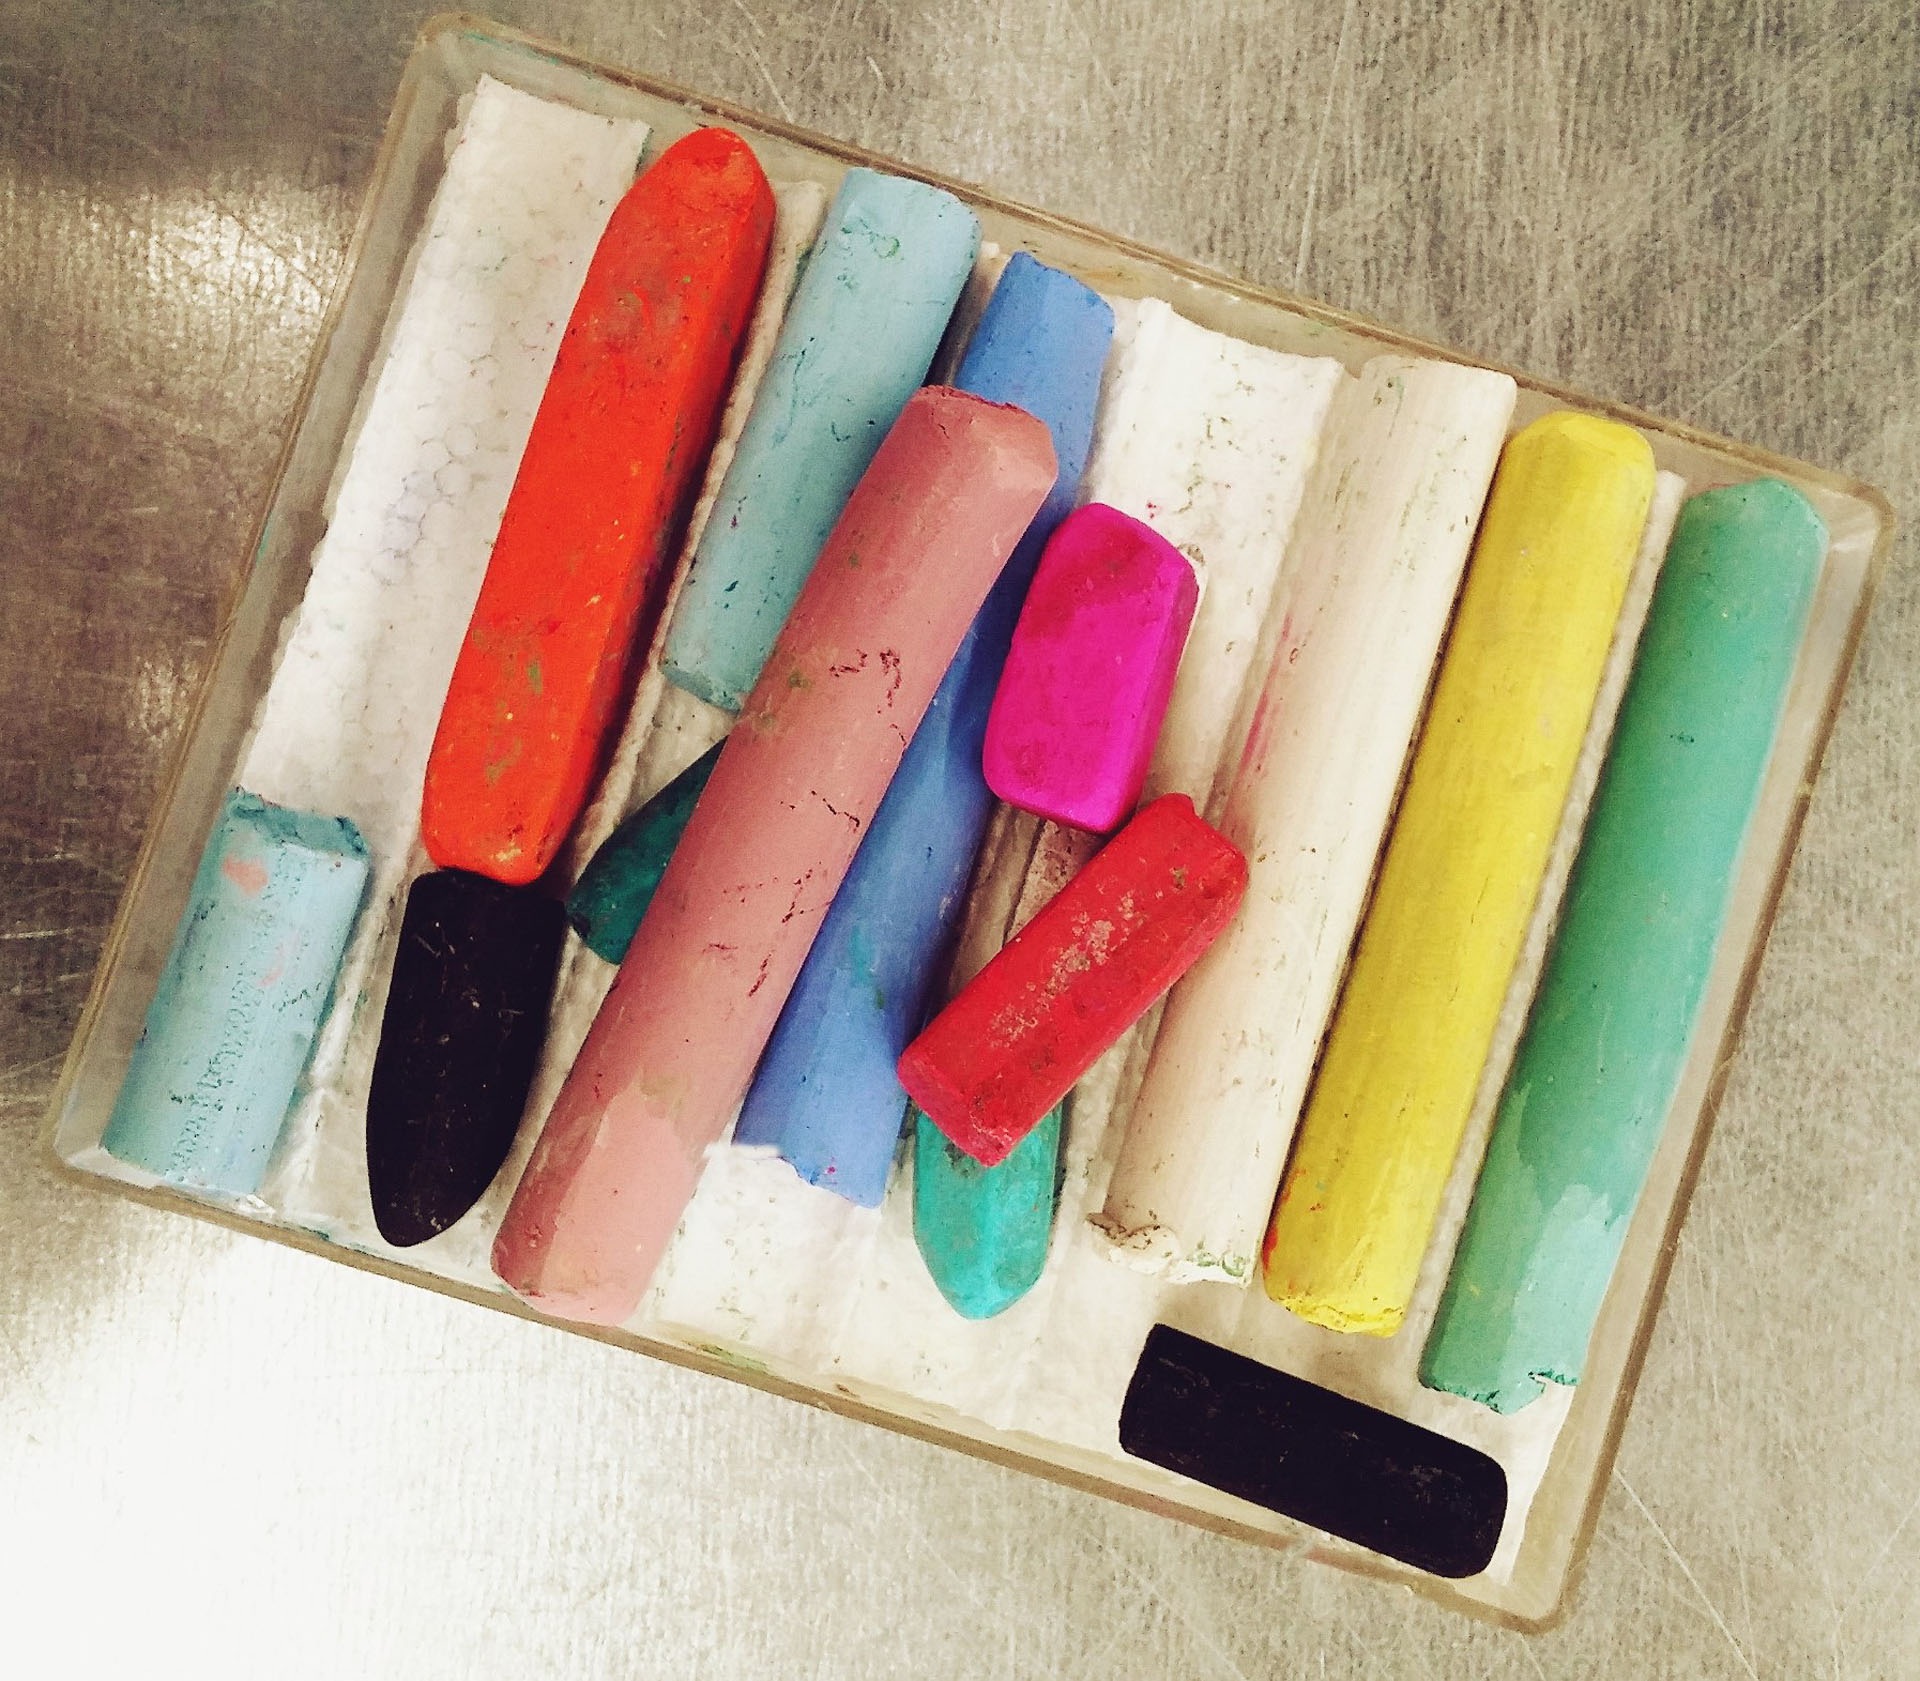
hand, color, material, art, chalk, art supplies, cont crayons